Stop Podcasting Yourself

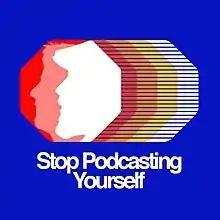

Stop Podcasting Yourself is a Canadian comedy podcast distributed on the Maximum Fun network hosted by Graham Clark and Dave Shumka. Each week the comedy duo invites a guest (usually a fellow comedian) onto the program for a conversational interview. It is sometimes referred to by its acronym, SPY. The podcast is a three-time Canadian Comedy Award Winner for Best Podcast/Best Audio Show or Series, winning the award in 2012, 2013 and 2014.